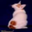
Label: cat